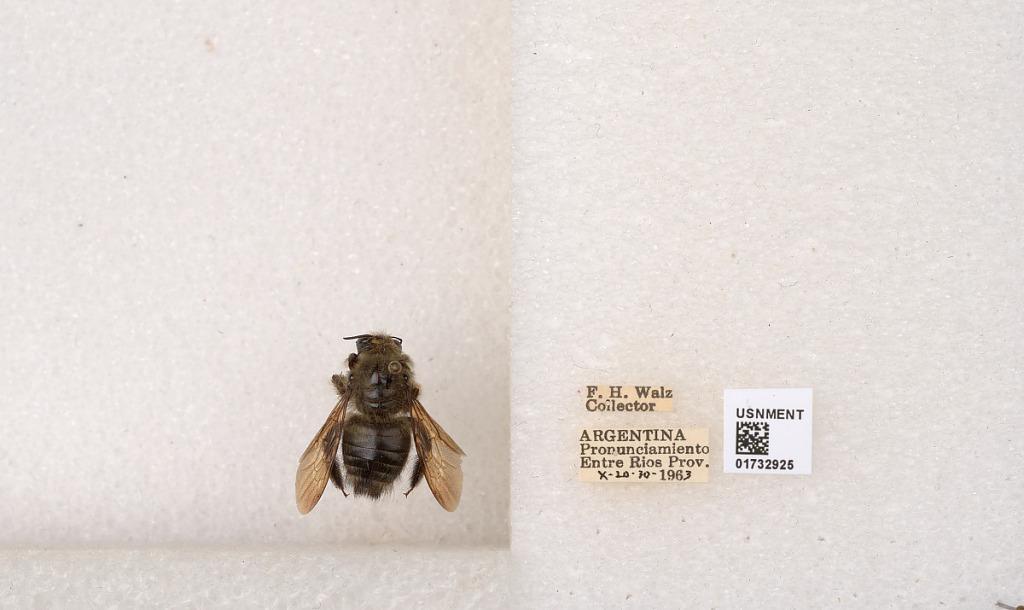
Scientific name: Xylocopa (Stenoxylocopa) artifex Smith
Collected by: F. Walz
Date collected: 1963-10-20
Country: Argentina
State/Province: Entre Rios
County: Departamento de Uruguay
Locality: Pronunciamiento
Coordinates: -32.3452, -58.4404